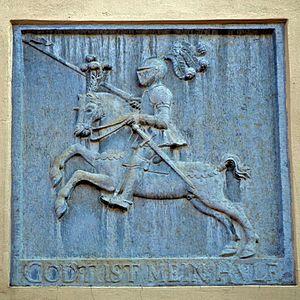
La Maison de la confrérie des Têtes Noires ou Maison des Têtes Noires est un bâtiment de Tallinn en Estonie.